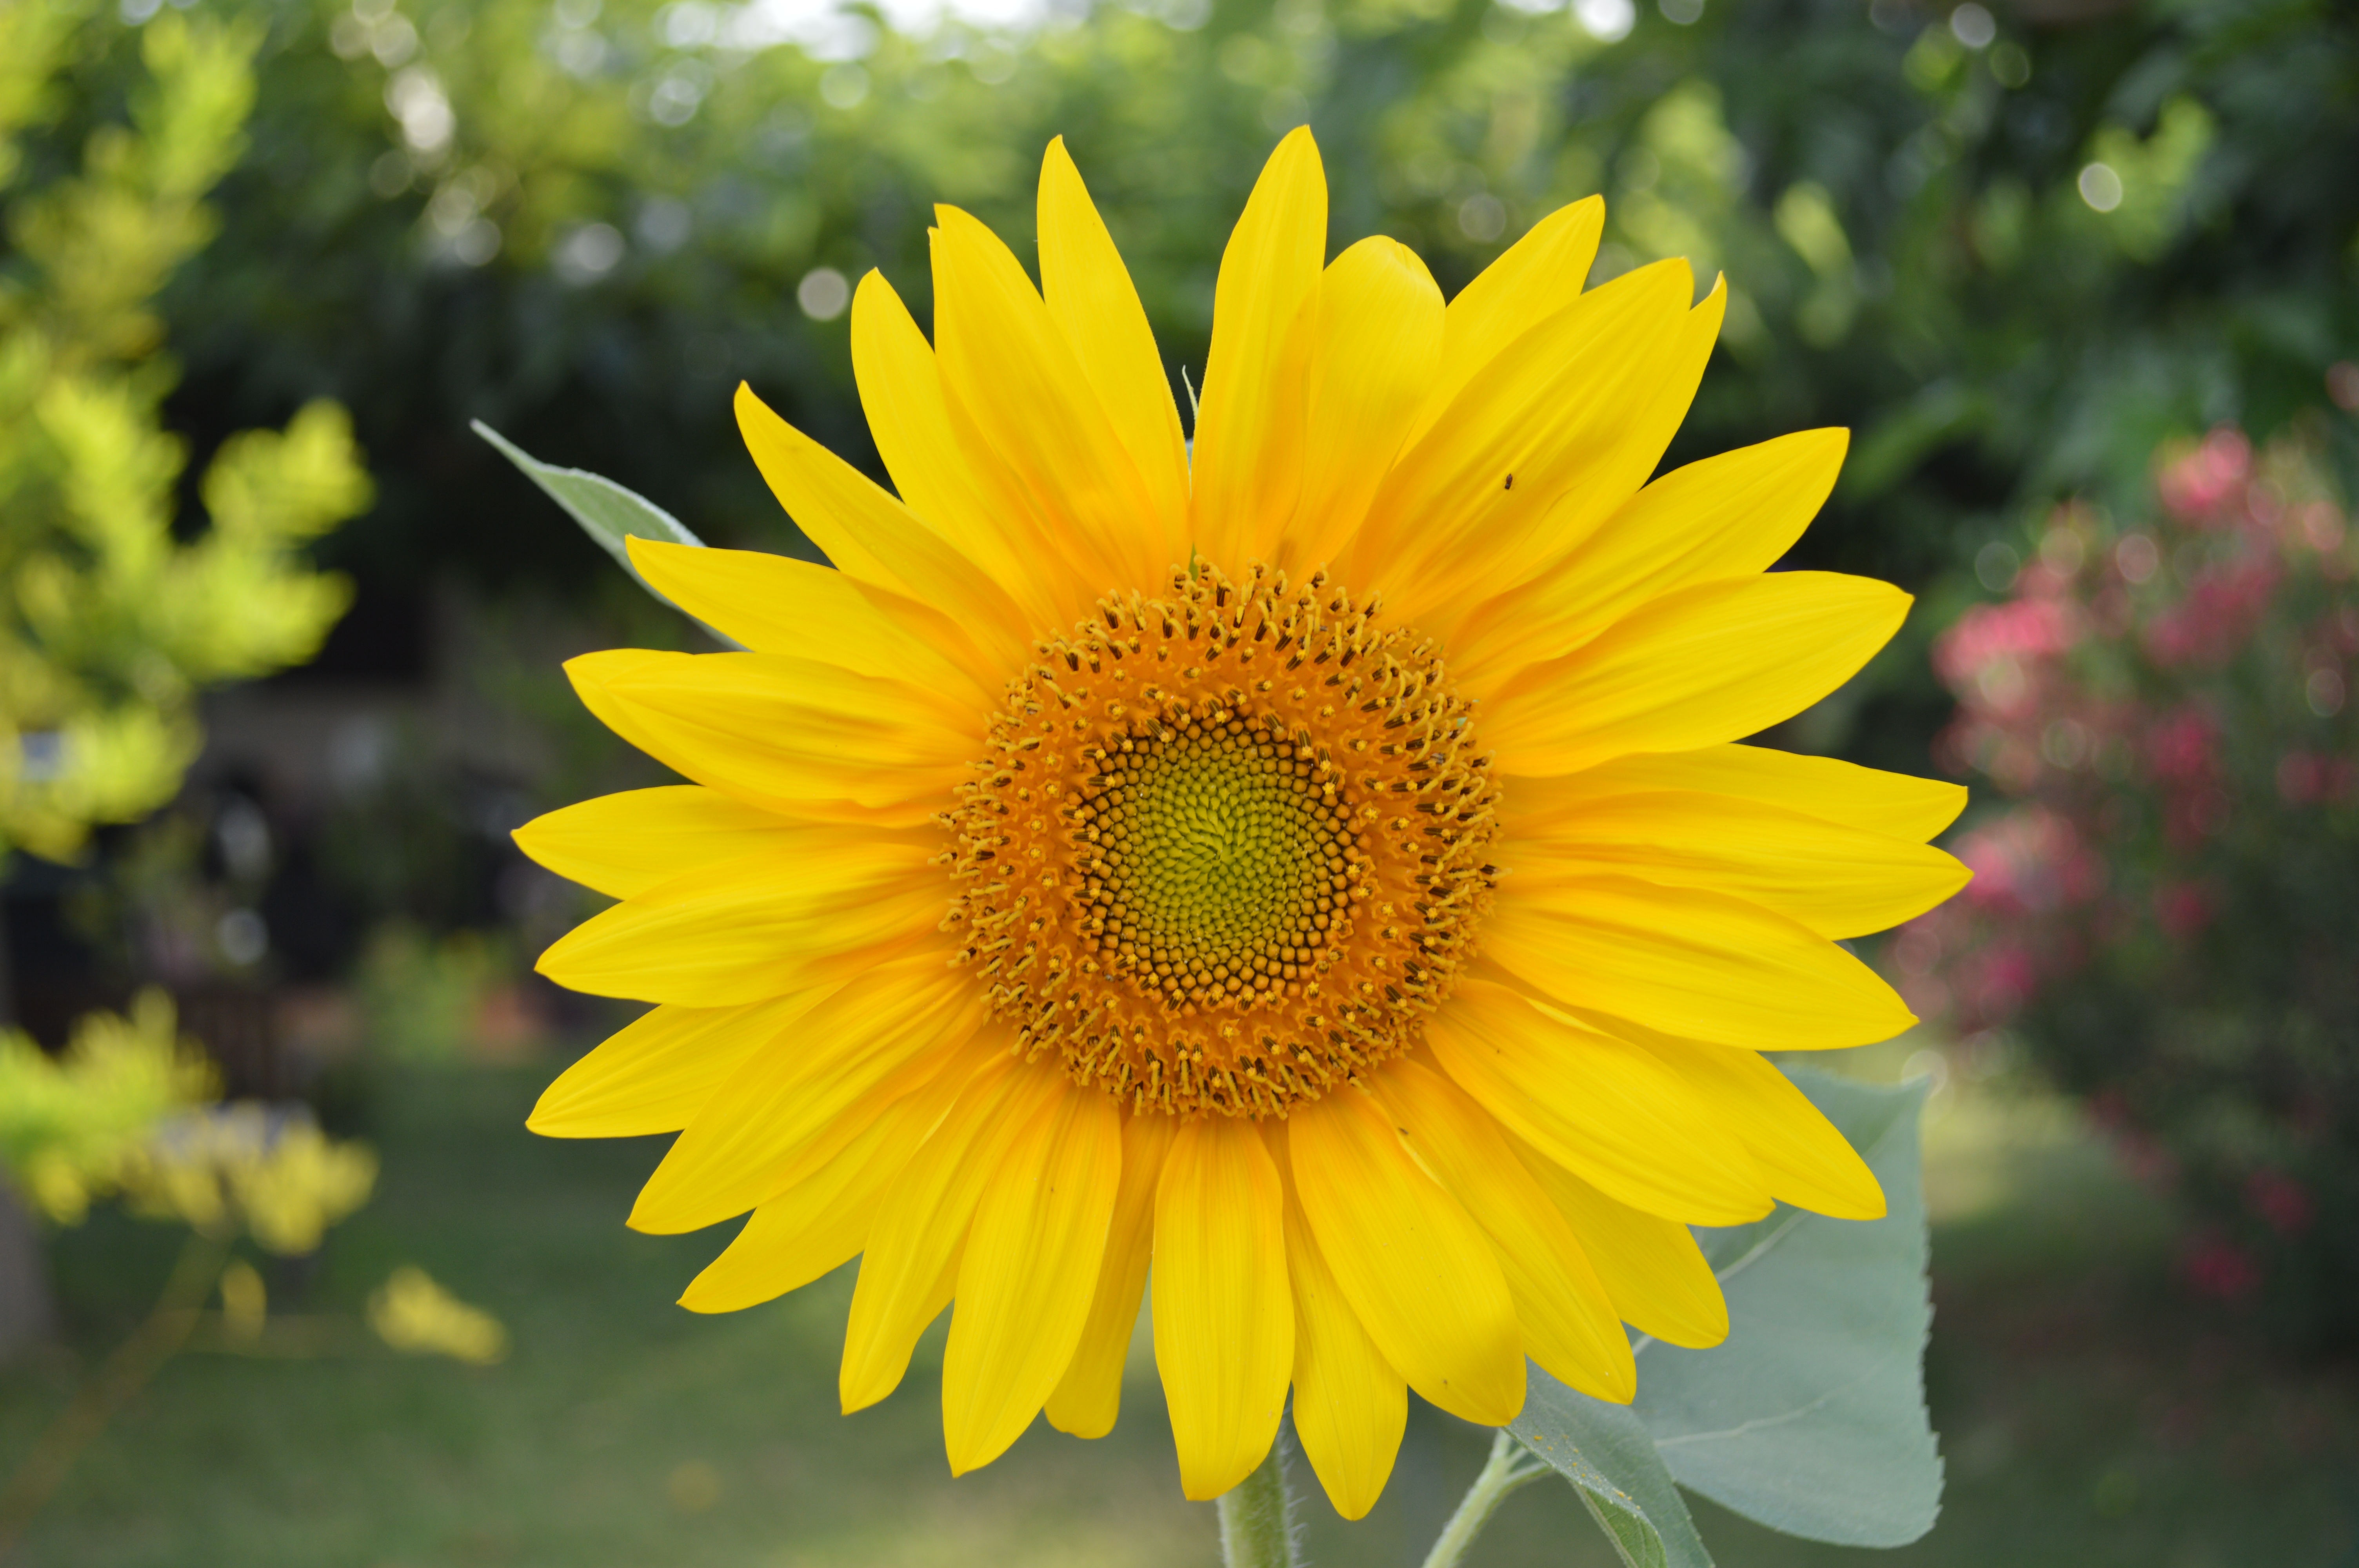
nature, plant, field, flower, petal, botany, yellow, flora, sunflower, macro photography, big flower, flowering plant, daisy family, yellow was, annual plant, land plant